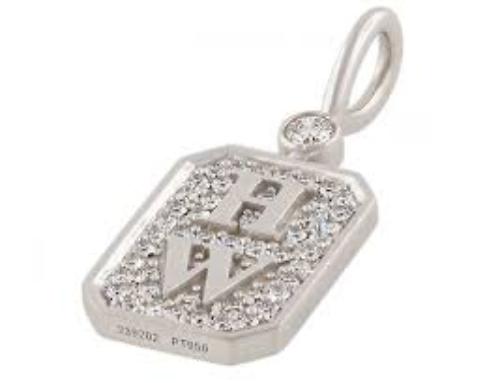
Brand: Harry Winston-1
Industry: Clothes